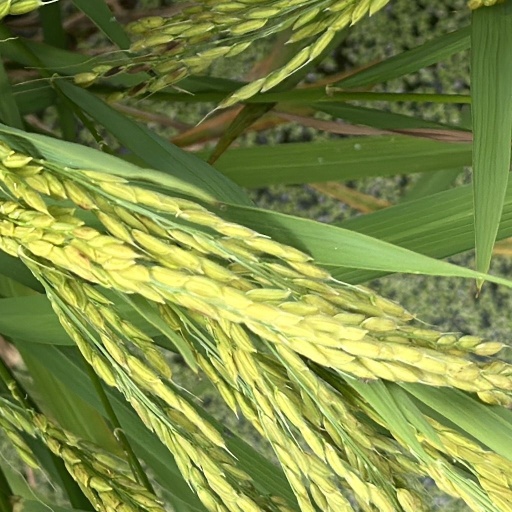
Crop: rice